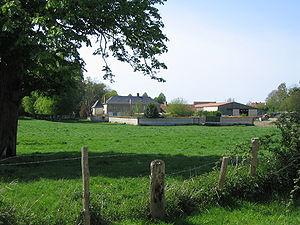
Wailly-Beaucamp est une commune française située dans le département du Pas-de-Calais en région Hauts-de-France.